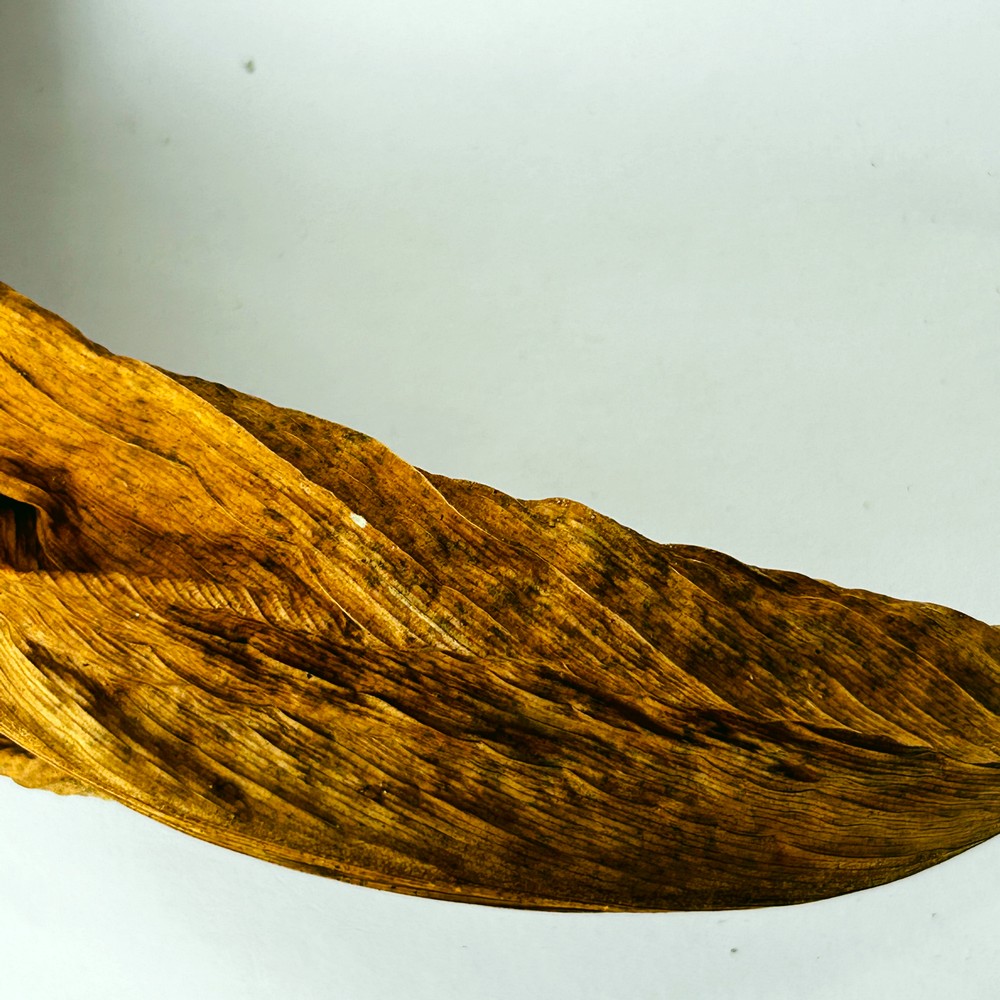
Label: Dry Leaf